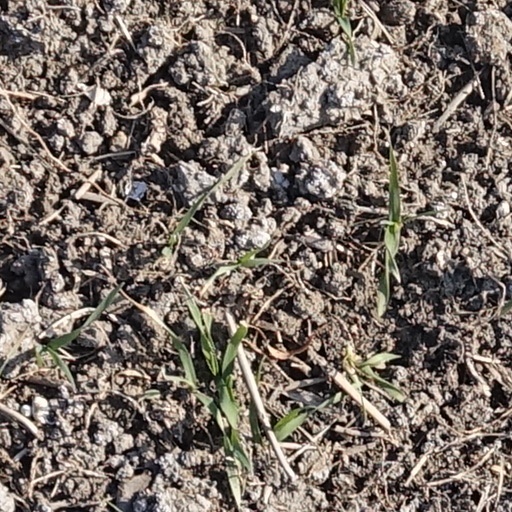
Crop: wheat